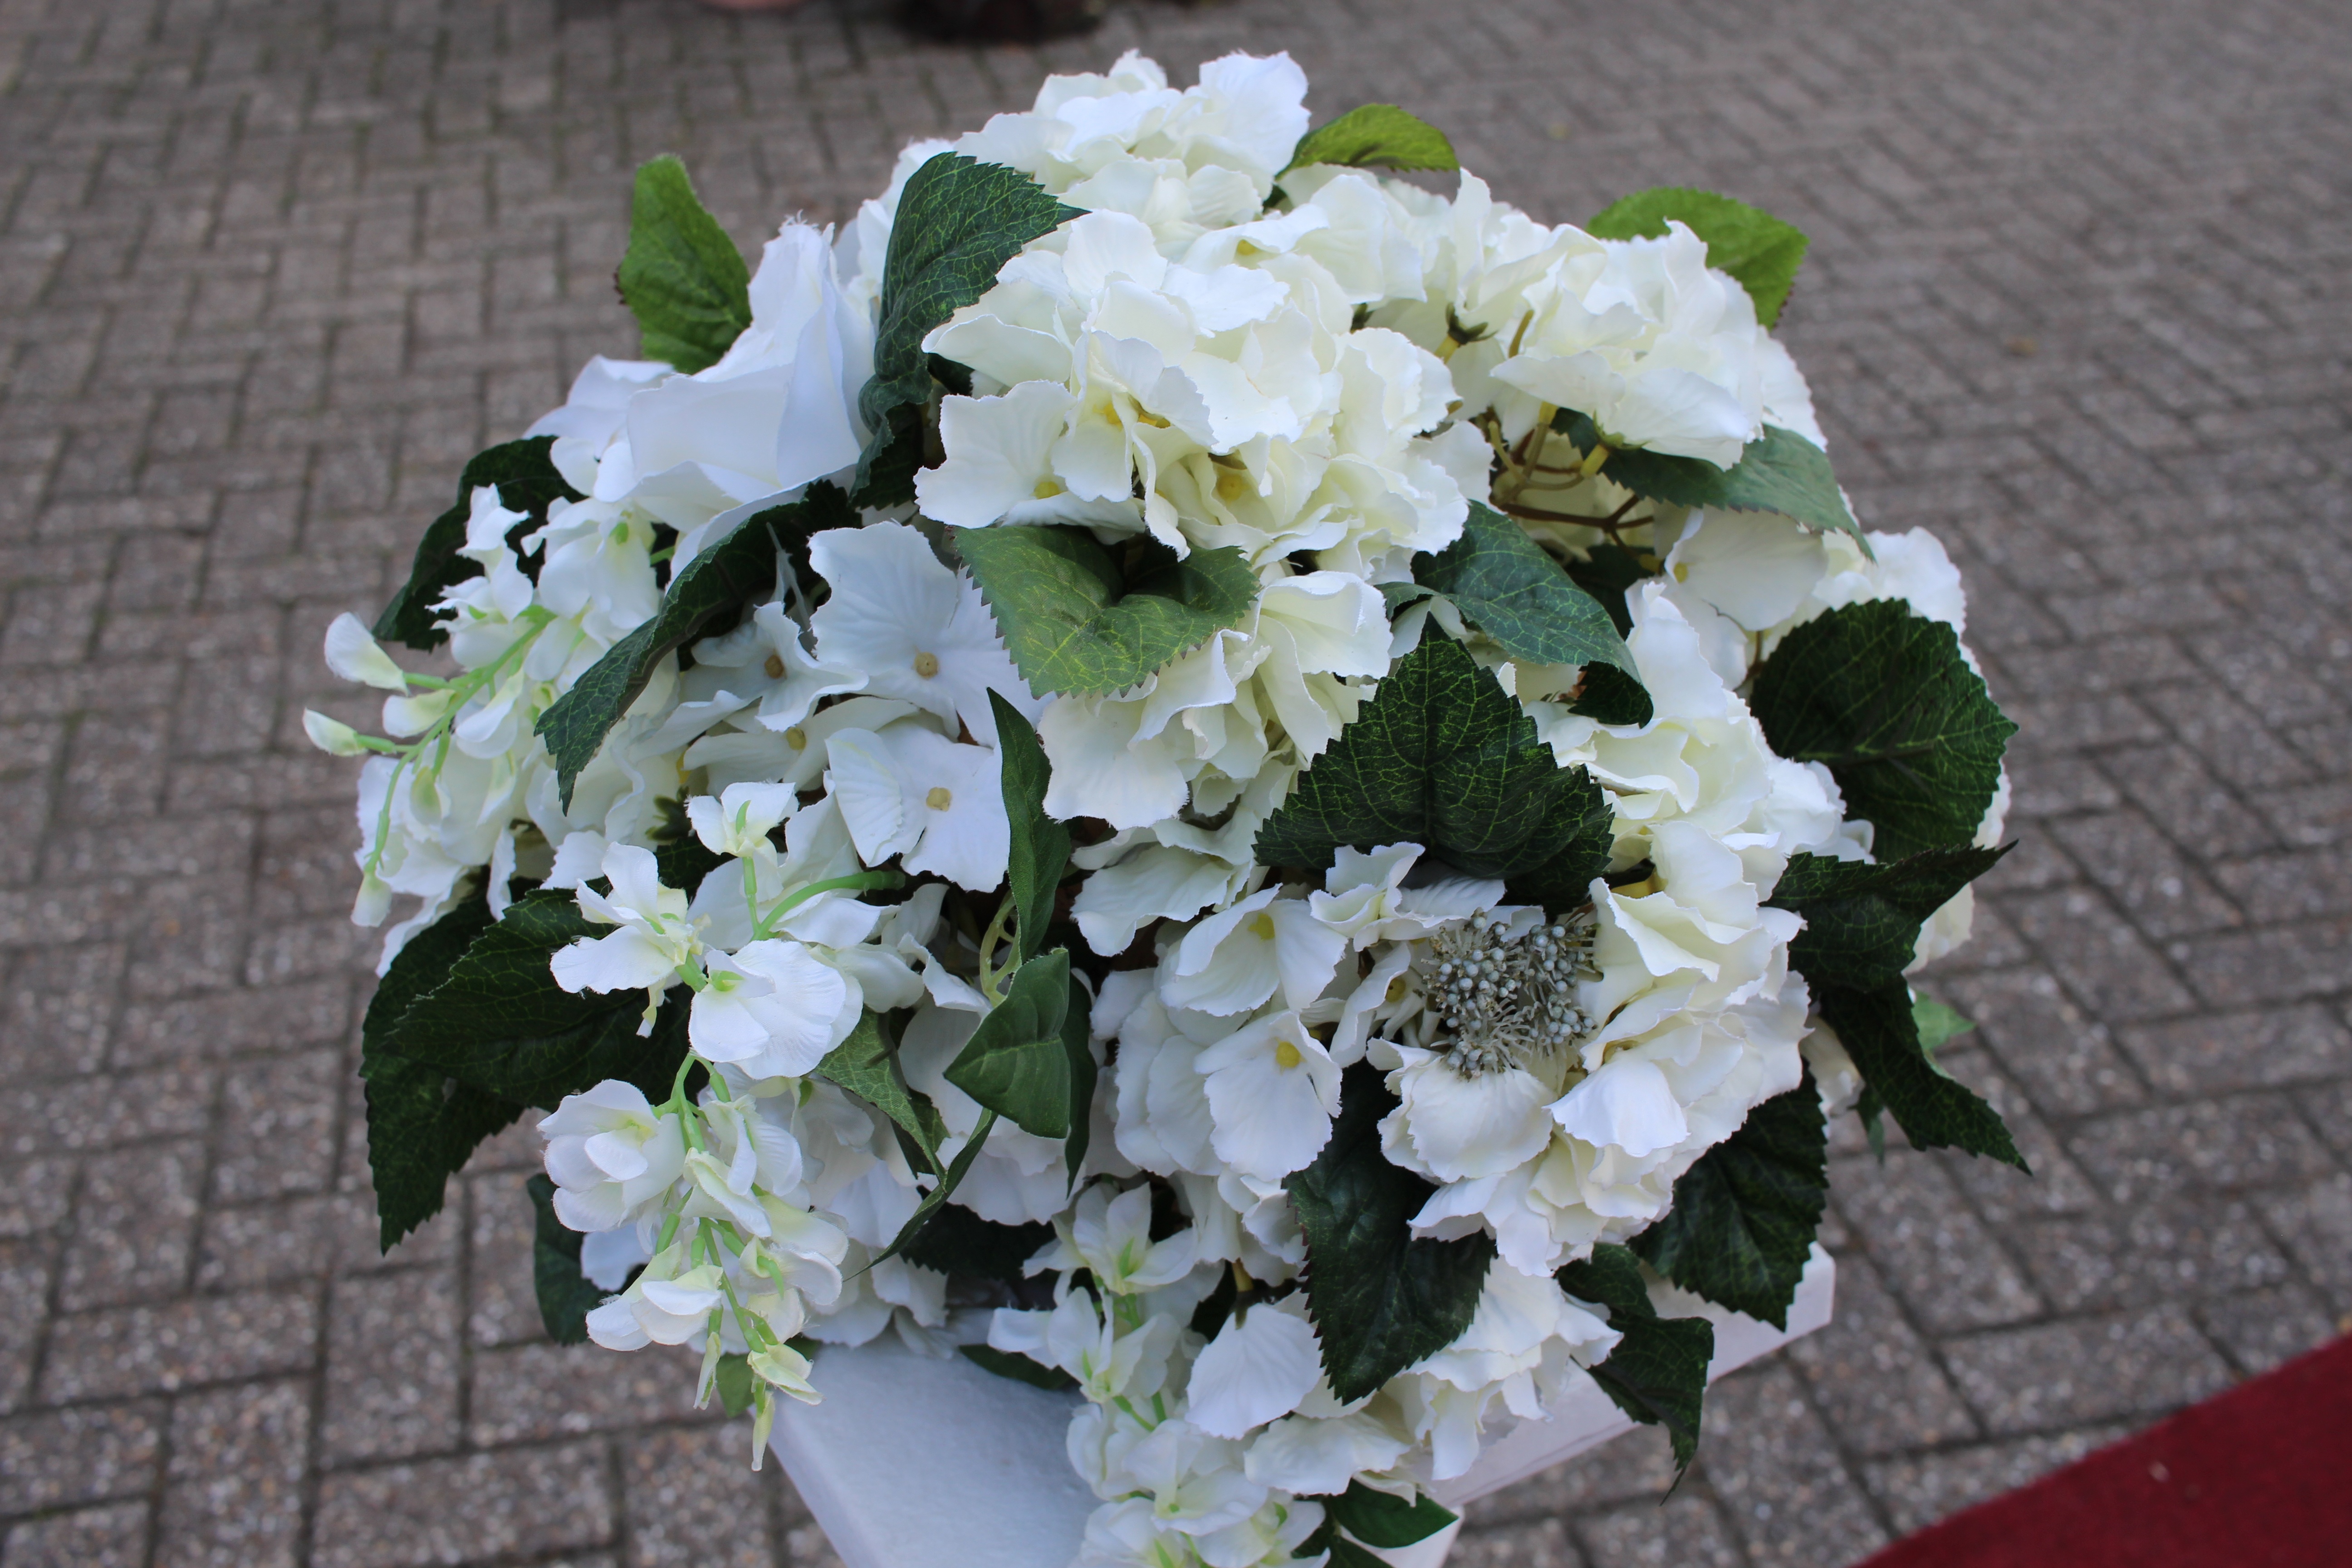
nature, plant, flower, celebration, love, bouquet, gift, decoration, romantic, wedding, marriage, flora, hydrangea, festive, deco, wedding day, flowers, creativity, decorative, joy, welcome, beautiful, decorated, luck, greeting, strauss, floristry, congratulations, give, flower gift, before, gardenia, marry, artfully, white flowers, valentine's day, festivity, bridal bouquet, chic, flowering plant, flower bouquet, hydrangeaceae, cut flowers, floral design, land plant, violet family, flower arranging